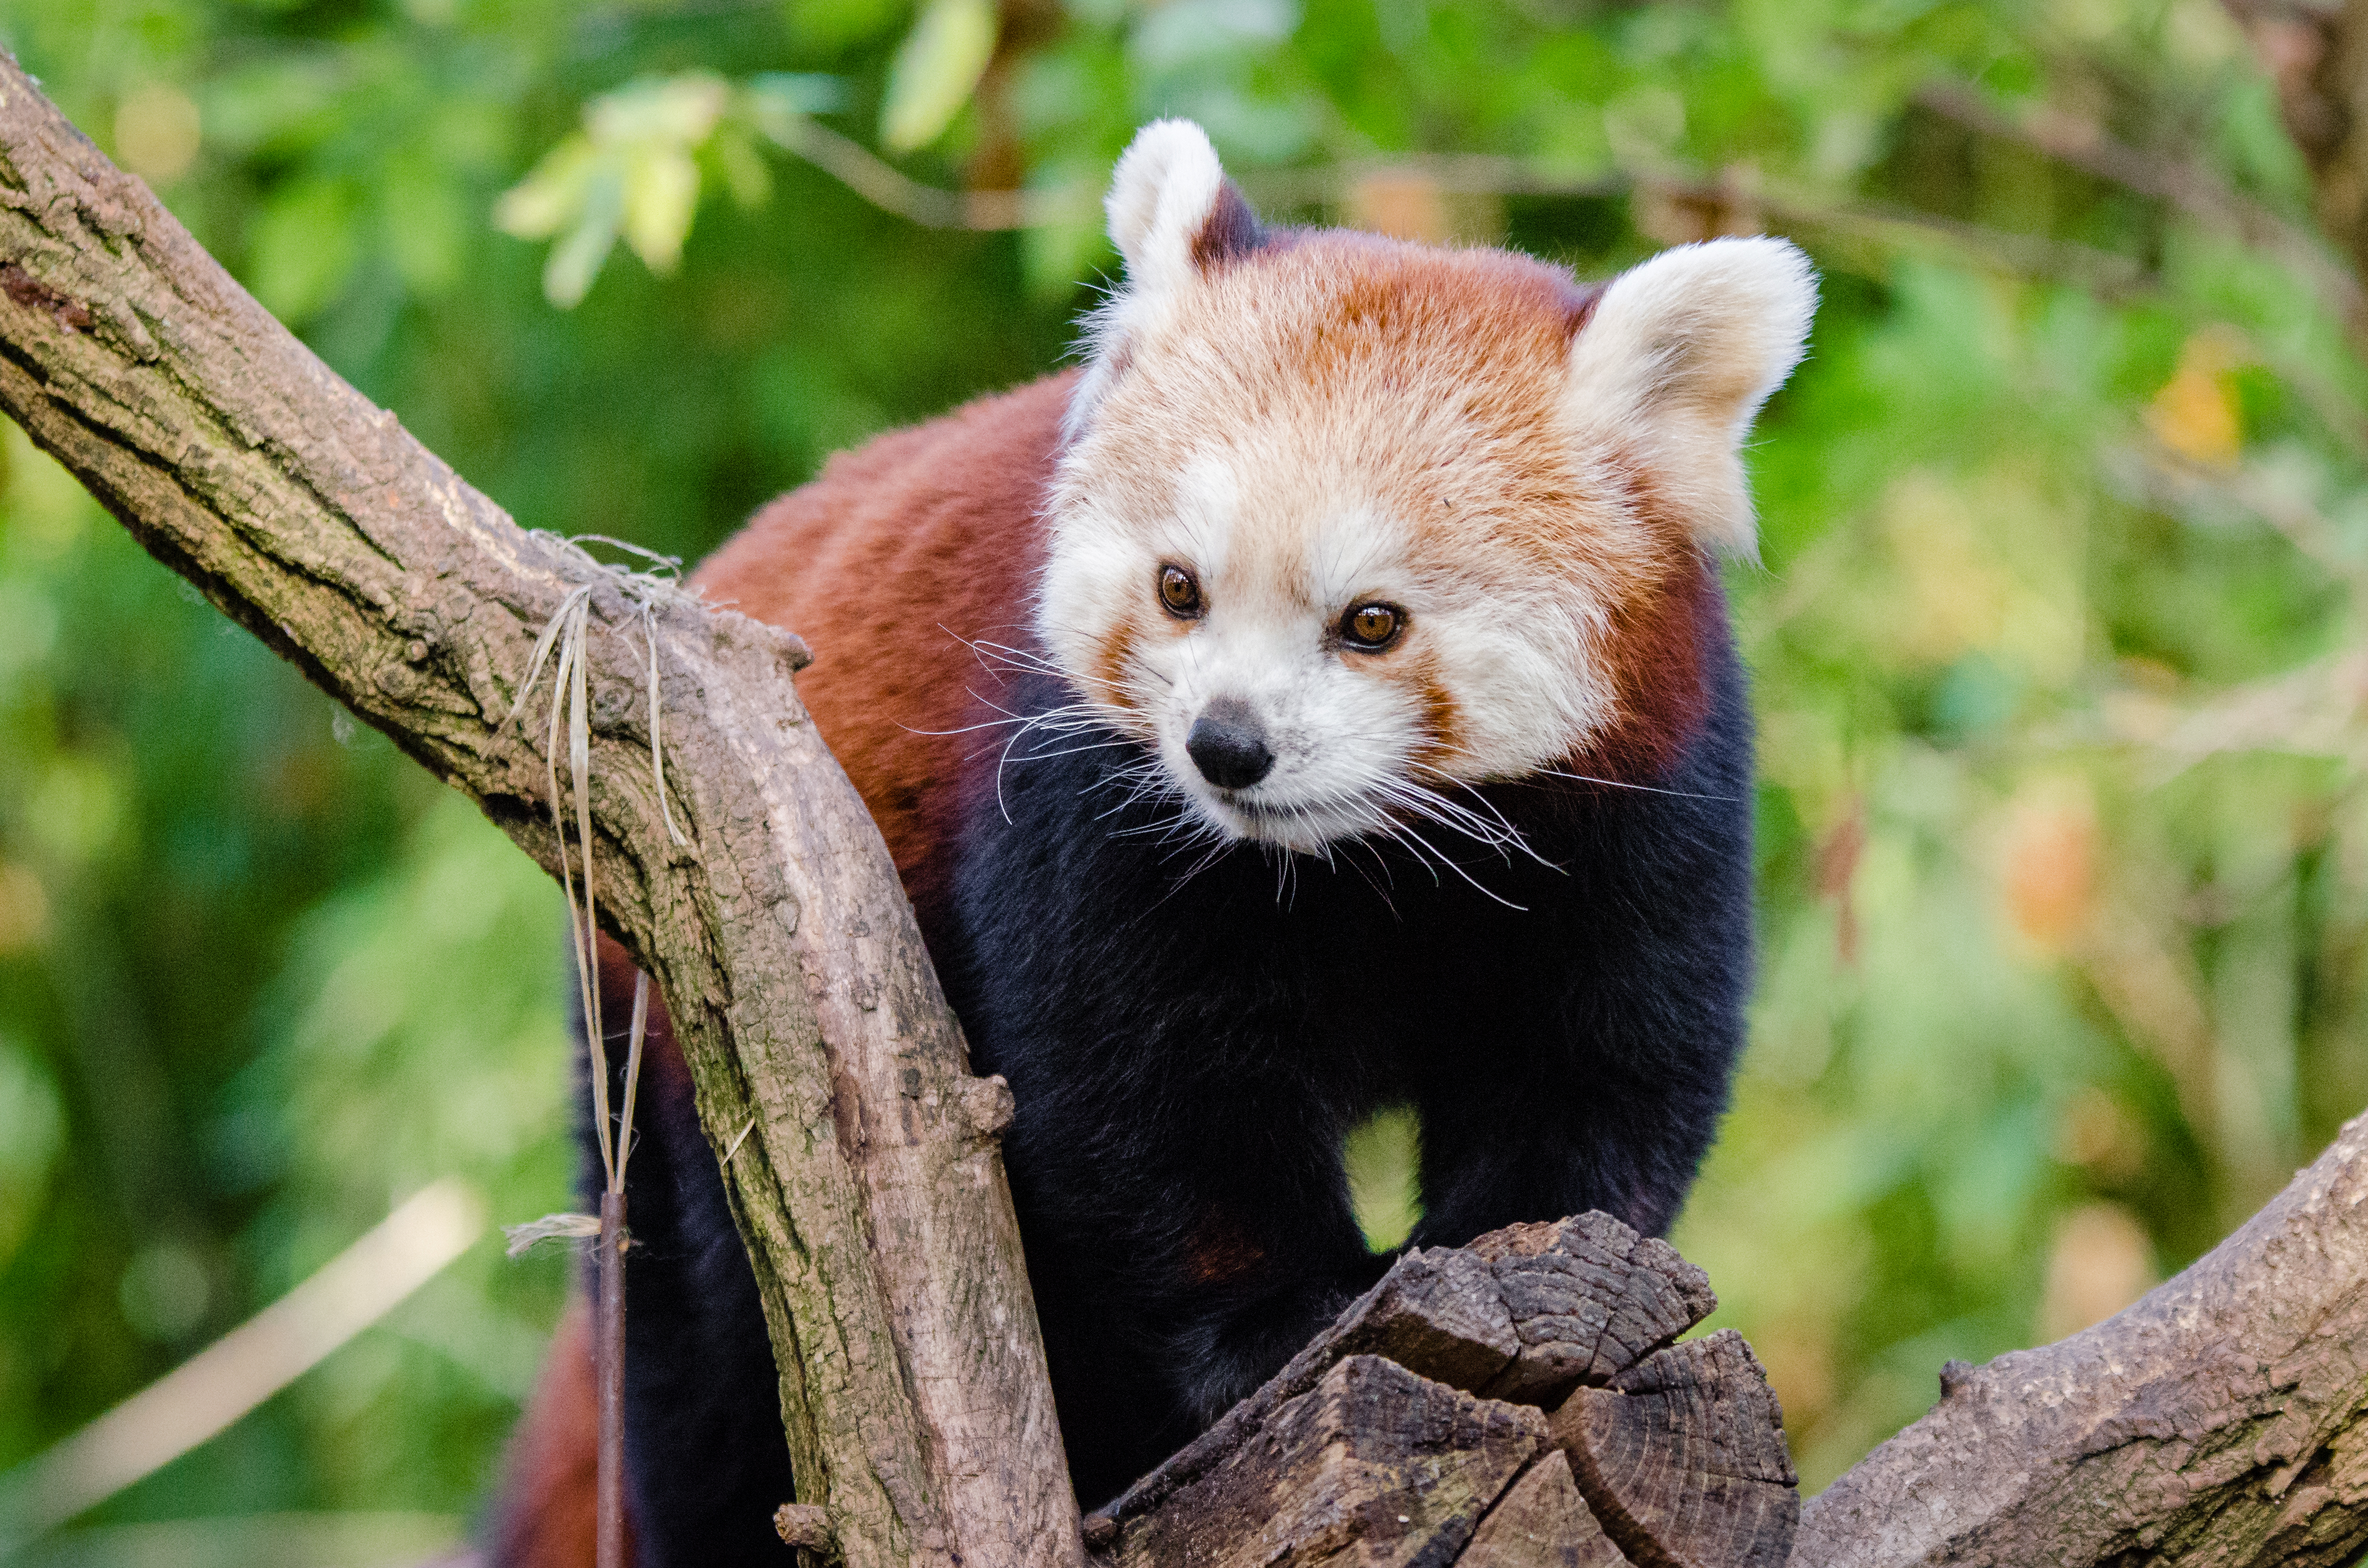
tree, nature, bokeh, blur, field, vintage, sweet, feet, animal, cute, female, wildlife, zoo, fur, orange, young, spring, green, high, red, foot, mammal, nikon, fauna, red panda, panda, 2015, face, nose, paw, tail, animals, ears, endangered, vertebrate, germany, deutschland, natur, paws, tier, depth, iso, depthoffield, fell, gesicht, baum, adorable, bamboo, d7000, roter, kleiner, niedlich, sues, suess, species, bedrohte, tierart, tierpark, weiblich, jungtier, jung, ohren, schwanz, nase, bedroht, ailurus, fulgens, mozilla, firefox, wochenende, weekend, fr hling, gr n, s s